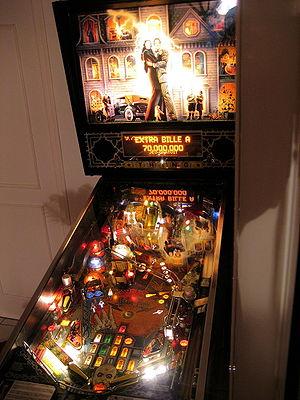
La Famille Addams est une famille de personnages de cartoons (dessins humoristiques) de Charles Addams publiés à partir de 1938 dans le magazine américain The New Yorker et dont le succès fut tel qu'il donna naissance à trois films, six séries télévisées — dont deux animées —, une comédie musicale jouée à Broadway, plusieurs jeux vidéo, un jeu de flipper, ainsi que de nombreux produits dérivés.
Un flipper ou billard électrique en français, ou machine à boules en québécois, est un jeu électro-mécanique à monnayeur dont le principe est de marquer des points en dirigeant une ou plusieurs billes métalliques sur un plateau de jeu, séparé du joueur par une vitre.